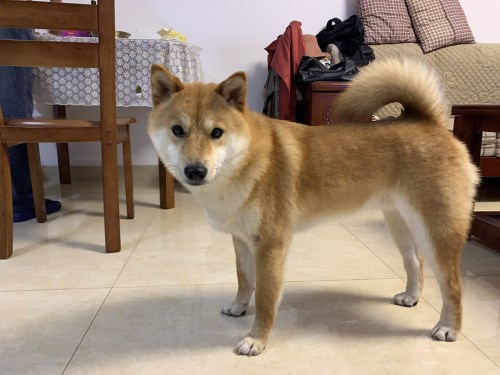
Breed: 1043-n000001-Shiba_Dog